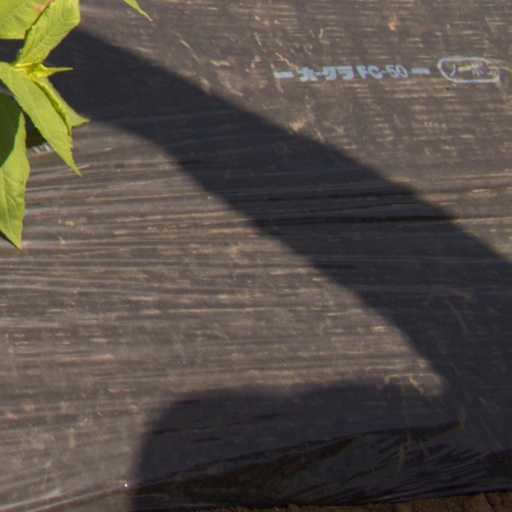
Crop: Jerusalem artichoke